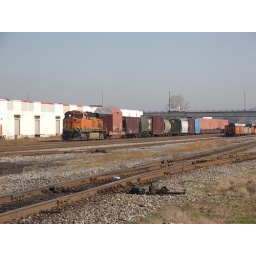
BNSF frieght awaiting a crew. It was standing at 32nd street in Birmingham AL.